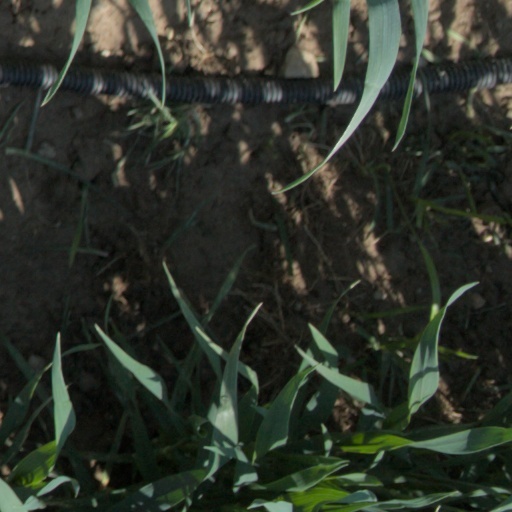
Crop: wheat